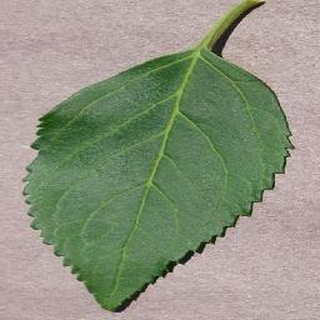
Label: healthy_cherry